Bucovina (band)

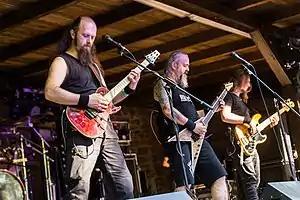
Bucovina performing at Dark Troll Open Air in 2017

Bucovina is a Romanian folk metal band formed in Iași in 2000. Since its inception, Bucovina has released four full-length studio albums and one extended play, all of them featuring constant members Florin "Crivăț" Țibu, Bogdan Luparu (both on electric guitar and vocals) and Bogdan "Vifor" Mihu (on drums). Named after the historical region situated in Northern Romania, Bucovina is known for incorporating folkloric elements both in their music and lyrics.